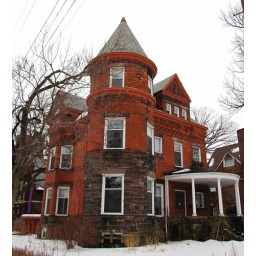
Built in 1890 with the round tower which has a stone base and a conical roof.